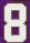
Number: 8